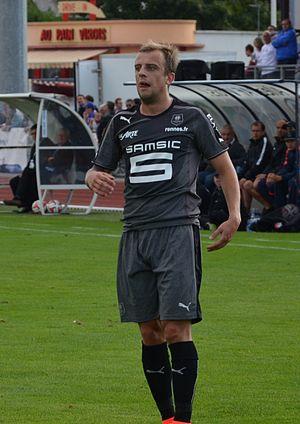
Kamil Grosicki, né le 8 juin 1988 à Szczecin, est un footballeur international polonais qui évolue au poste de milieu de terrain à West Bromwich Albion.